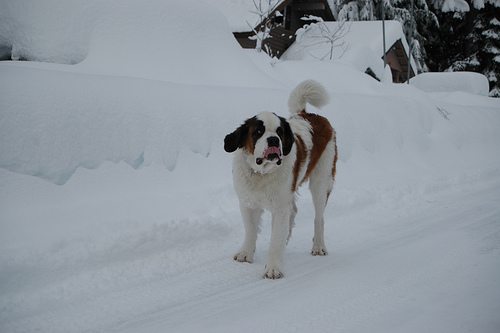
Breed: saint bernard